Red Bull RB4

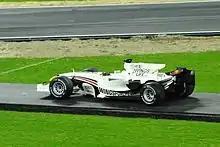
RB4 with the "Wings for Life" livery, pictured at the 2008 Race of Champions

When the Red Bull Cola was launched, the brand was advertised on the bargeboards and rear wing in certain races.